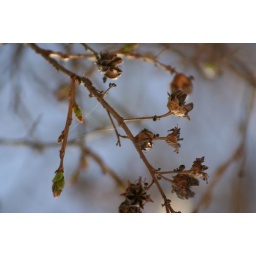
tree by Will's house